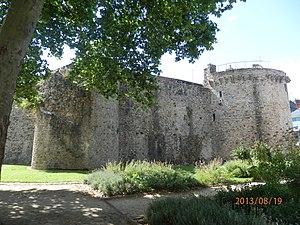
Ancien donjon du Mans, qui verrouillait l'accès nord de la ville.
Connue pour son patrimoine automobile, la Sarthe a vu son rayonnement touristique se développer avec la mise en valeur de la Cité Plantagenêt depuis le courant des années 1990-2000 et son postulat à l'inscription au patrimoine mondial de l'humanité.
Le comté du Maine constitue un gouvernement distinct du comté de Laval à partir du XVᵉ siècle et du Perche. En 1790, il a donné naissance en partie au département de la Sarthe. Sa capitale était la ville du Mans. Le Maine fut par la suite un duché.